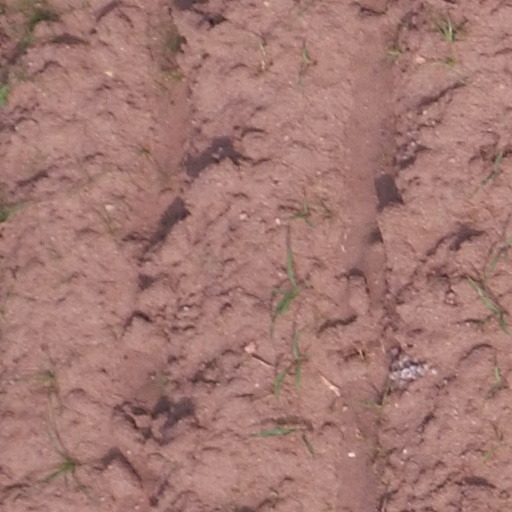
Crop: maize; corn